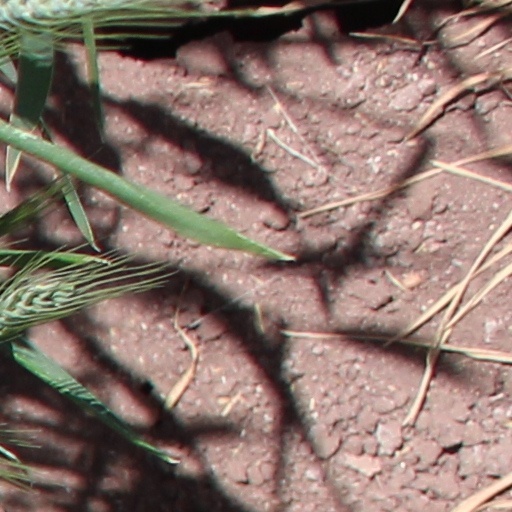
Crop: wheat